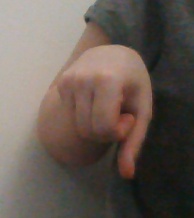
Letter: waw